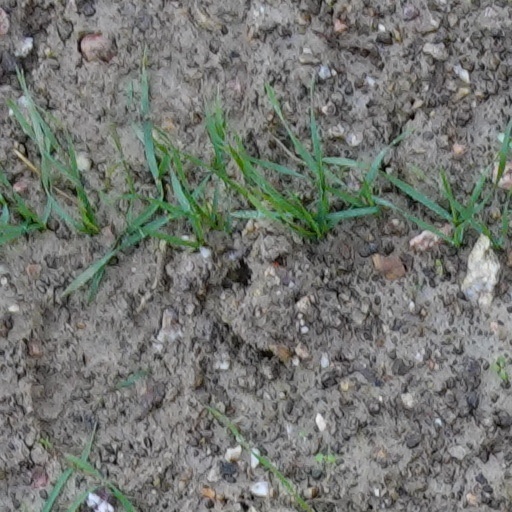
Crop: wheat